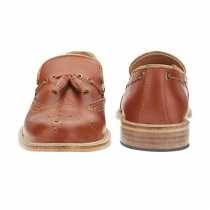
Label: Brogue